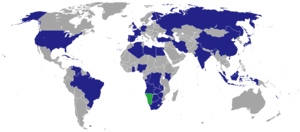
Ceci est une liste des représentations diplomatiques en Namibie. À l'heure actuelle, la capitale, Windhoek, abrite 32 ambassades et hauts-commissariats.